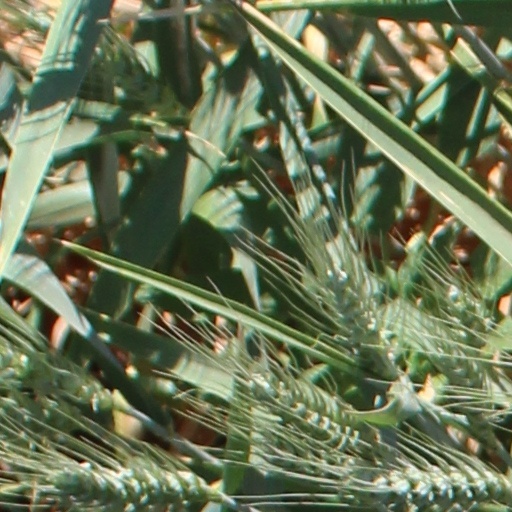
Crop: wheat